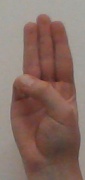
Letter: thaa